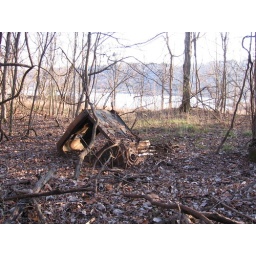
rusty car in the woods